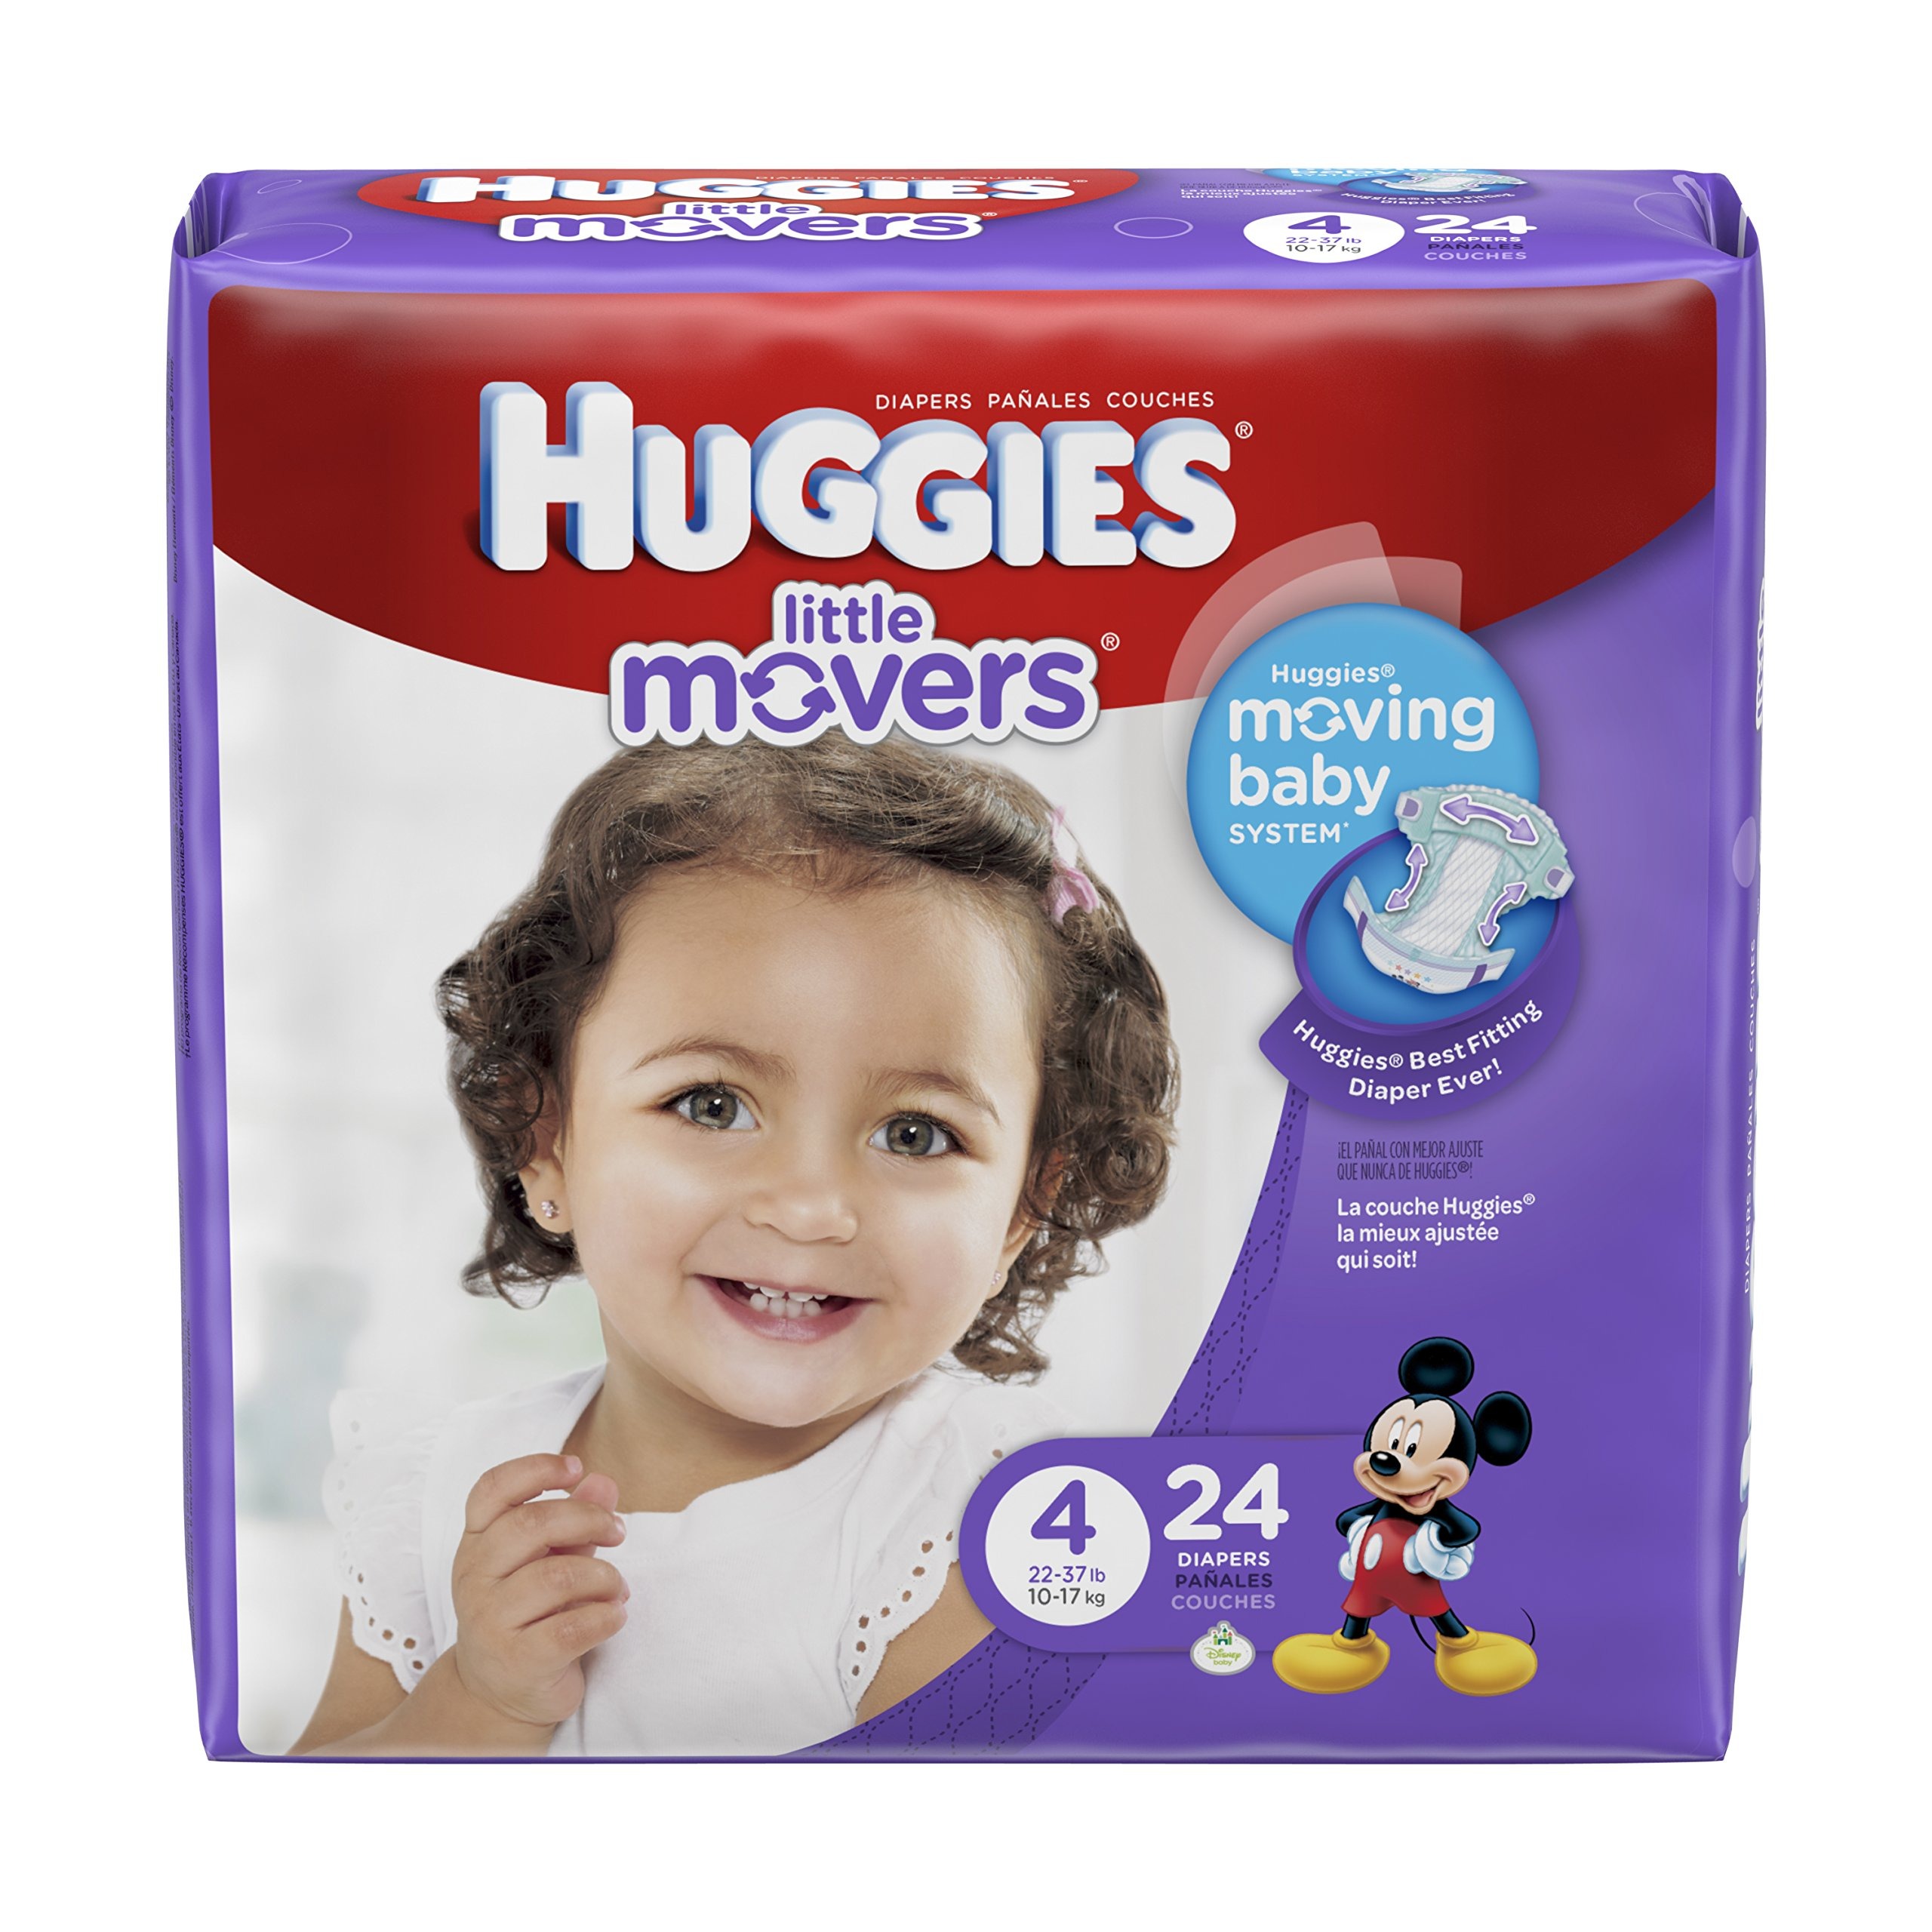
Item Name: HUGGIES Little Movers Diapers, Size 4, 24 Count (Packaging May Vary)
Bullet Point 1: Moving Baby System* with a DryTouch Liner and Double Grip Strips, and shaped for outstanding fit
Bullet Point 2: DryTouch Liner absorbs on contact to give your active baby our driest feeling diaper ever
Bullet Point 3: Double Grip Strips fasten at four points for a comfy fit that lasts
Bullet Point 4: Absorbent Leak Lock system provides up to 12 hours of protection
Bullet Point 5: Featuring adorable Disney designs, HUGGIES Little Movers diapers Size 4 fits babies from 22 to 37 lb.
Bullet Point 6: Fits toddlers from 22 to 37 lbs.
Bullet Point 7: Only HUGGIES diapers have a stretchy SnugFit waistband to help our diapers stay in place like no other diaper.
Bullet Point 8: Unique contoured shape provides a comfortable fit and stays in place as babies move and play.
Bullet Point 9: Now even more absorbent with new and improved LEAK LOCK – the protection and security you both need between changes.
Bullet Point 10: Adorable graphics featuring Winnie the Pooh & Friends Disney designs.
Value: 24.0
Unit: Count

Price: 9.94